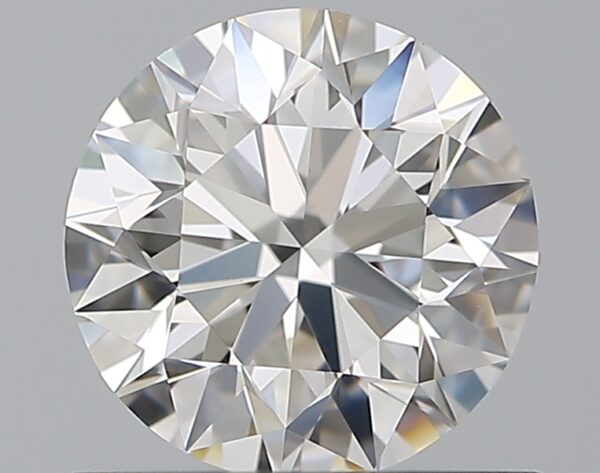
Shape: round
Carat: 0.8
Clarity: VVS2
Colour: G
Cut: EX
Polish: EX
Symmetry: VG
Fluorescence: N
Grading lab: GIA
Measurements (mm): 5.86 x 5.91 x 3.71